Gobe Melke

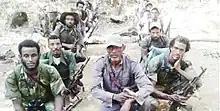
Gobe (center) and his militia in a 2016 interview

Gobe Melke (Amharic: ጎቤ መልኬ; 1947–2017) was an Ethiopian guerrilla fighter and former commander of the Fano militia.